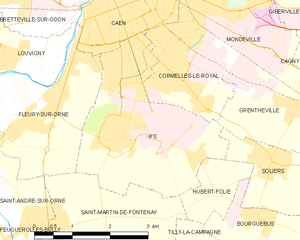
Ifs
Kort over kommunen
Kort over kommunen
Ifs er en kommune i departementet Calvados i regionen Basse-Normandie i det nordvestlige Frankrig.